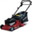
Label: lawn_mower